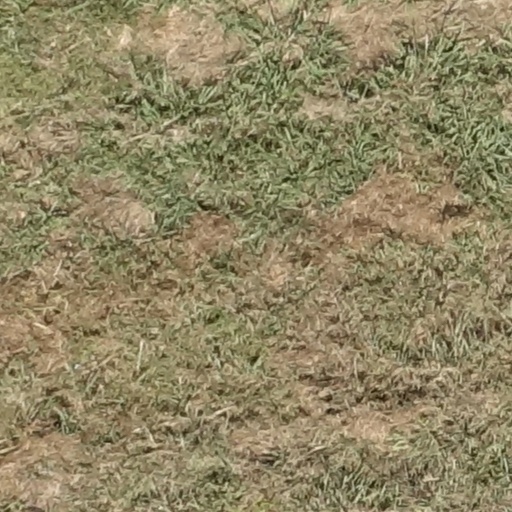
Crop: sorghum